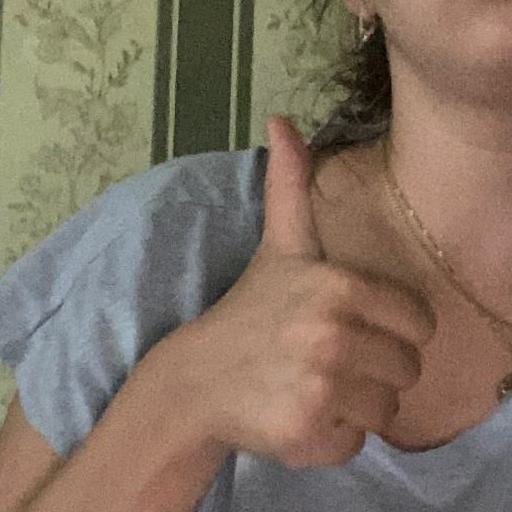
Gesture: like